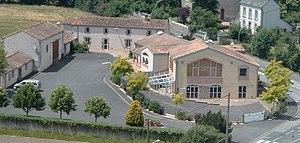
Salle des Fêtes de Noirterre (Deux-Sèvres - France)
Noirterre est une ancienne commune française, commune associée de Bressuire depuis 1973, Noirterre est située dans le nord du département des Deux-Sèvres, en région Nouvelle-Aquitaine. Les habitants de Noirterre au nombre de 1 065 en 2011 sont les Noirterriens et les Noirterriennes.